Aztecs

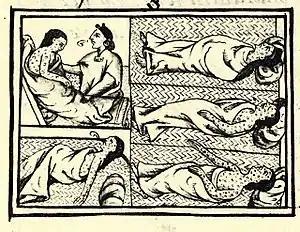
Depiction of smallpox during the Spanish conquest in Book XII of the "Florentine Codex"

To the Aztecs, death was instrumental in the perpetuation of creation, and gods and humans alike had the responsibility of sacrificing themselves to allow life to continue. As described in the myth of creation above, humans were understood to be responsible for the sun's continued revival, as well as for paying the earth for its continued fertility. Blood sacrifice in various forms was conducted. Both humans and animals were sacrificed, depending on the god to be placated and the ceremony being conducted, and priests of some gods were sometimes required to provide their blood through self-mutilation. It is known that some rituals included acts of cannibalism, with the captor and his family consuming part of the flesh of their sacrificed captives, but it is not known how widespread this practice was.